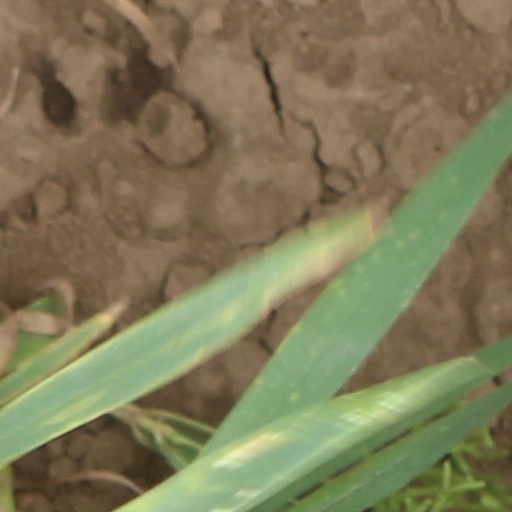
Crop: wheat